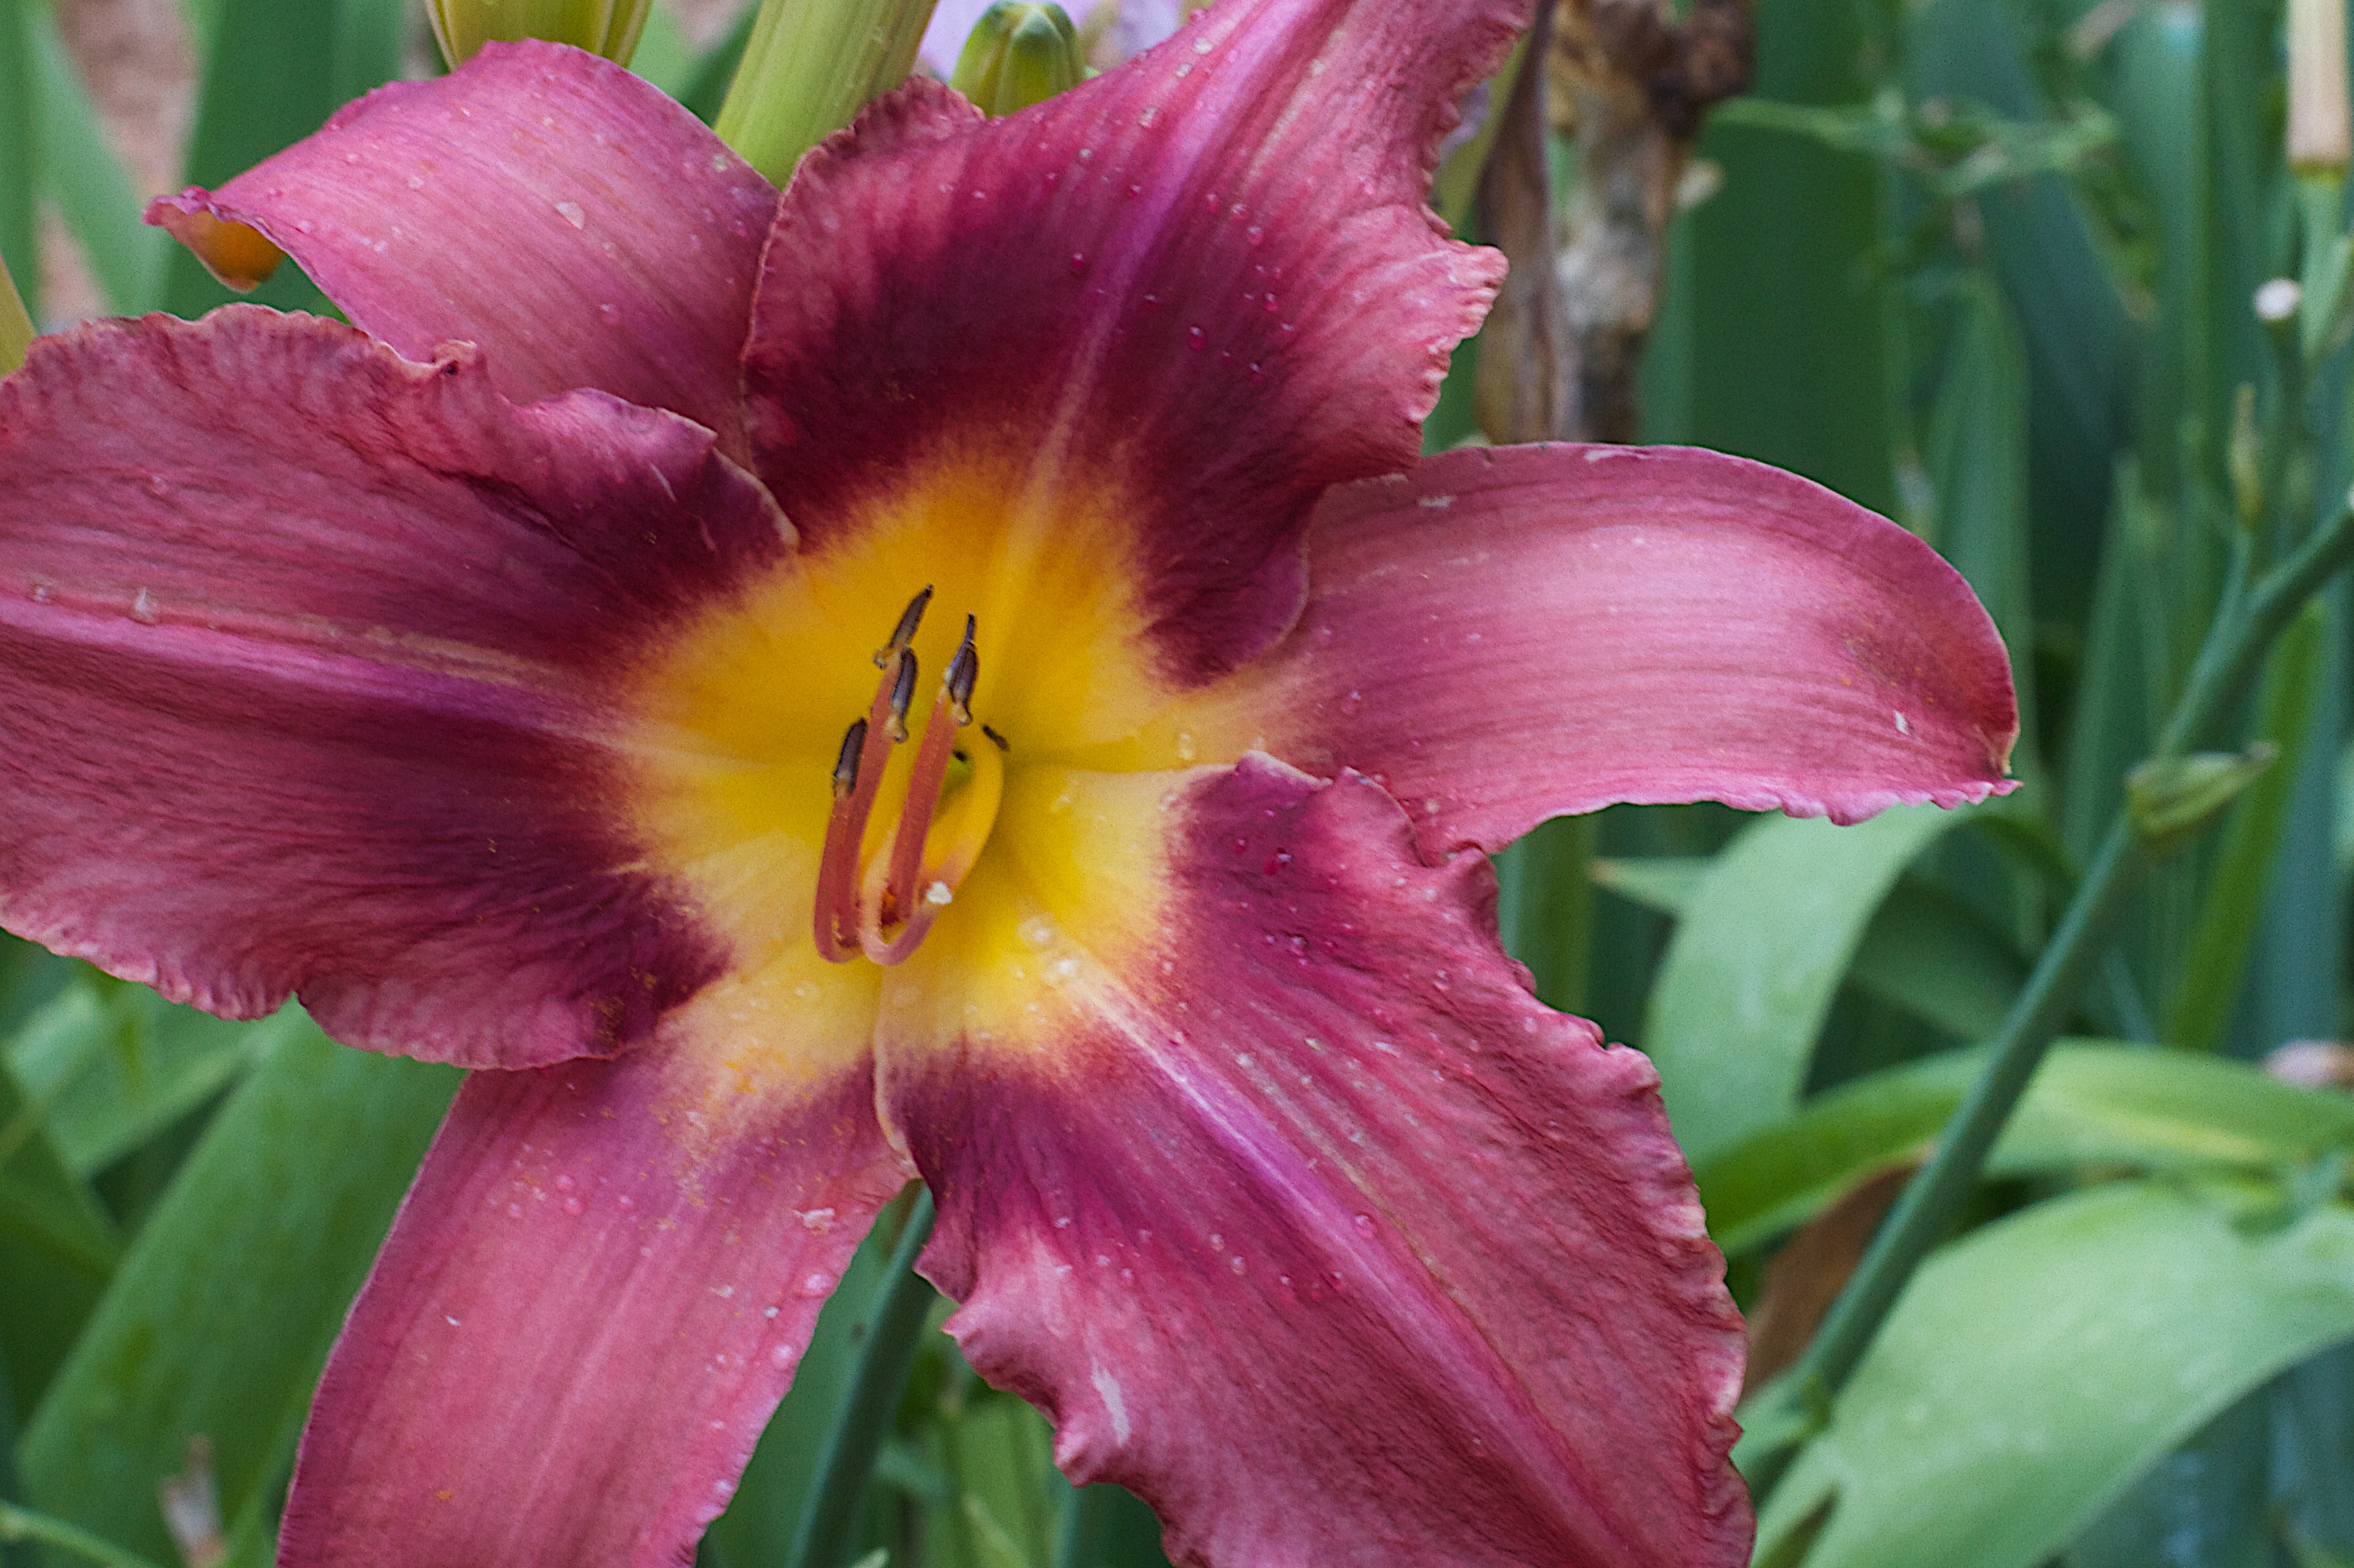
plant, flower, petal, lily, daylily, macro photography